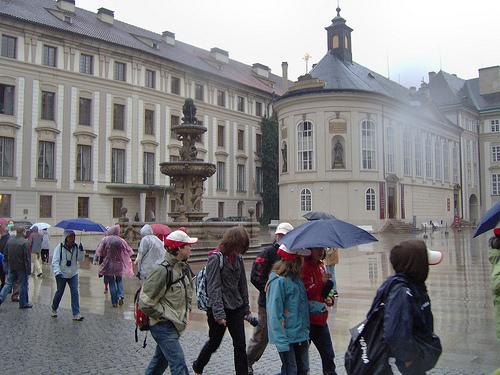
Weather: rain or strom